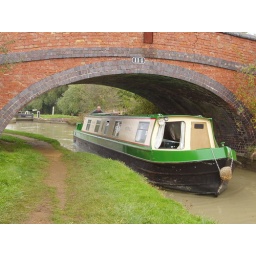
A canal boat driving underneath a bridge along the Napton locks.